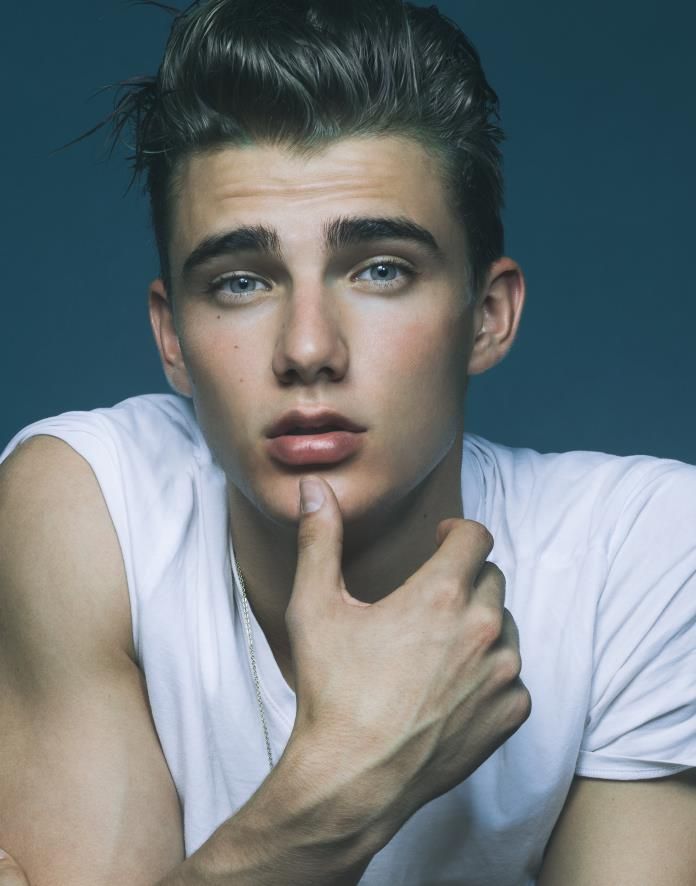
Gender: men